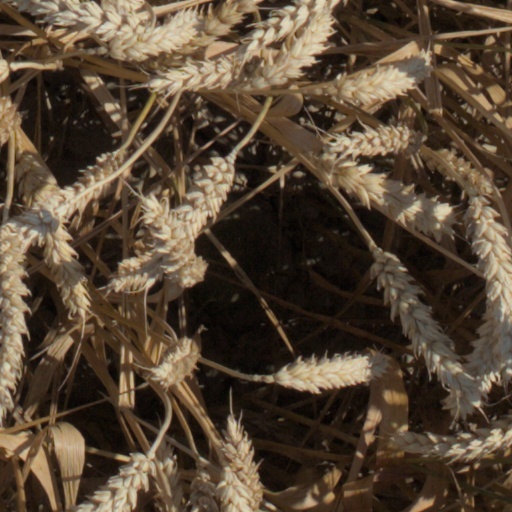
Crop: wheat